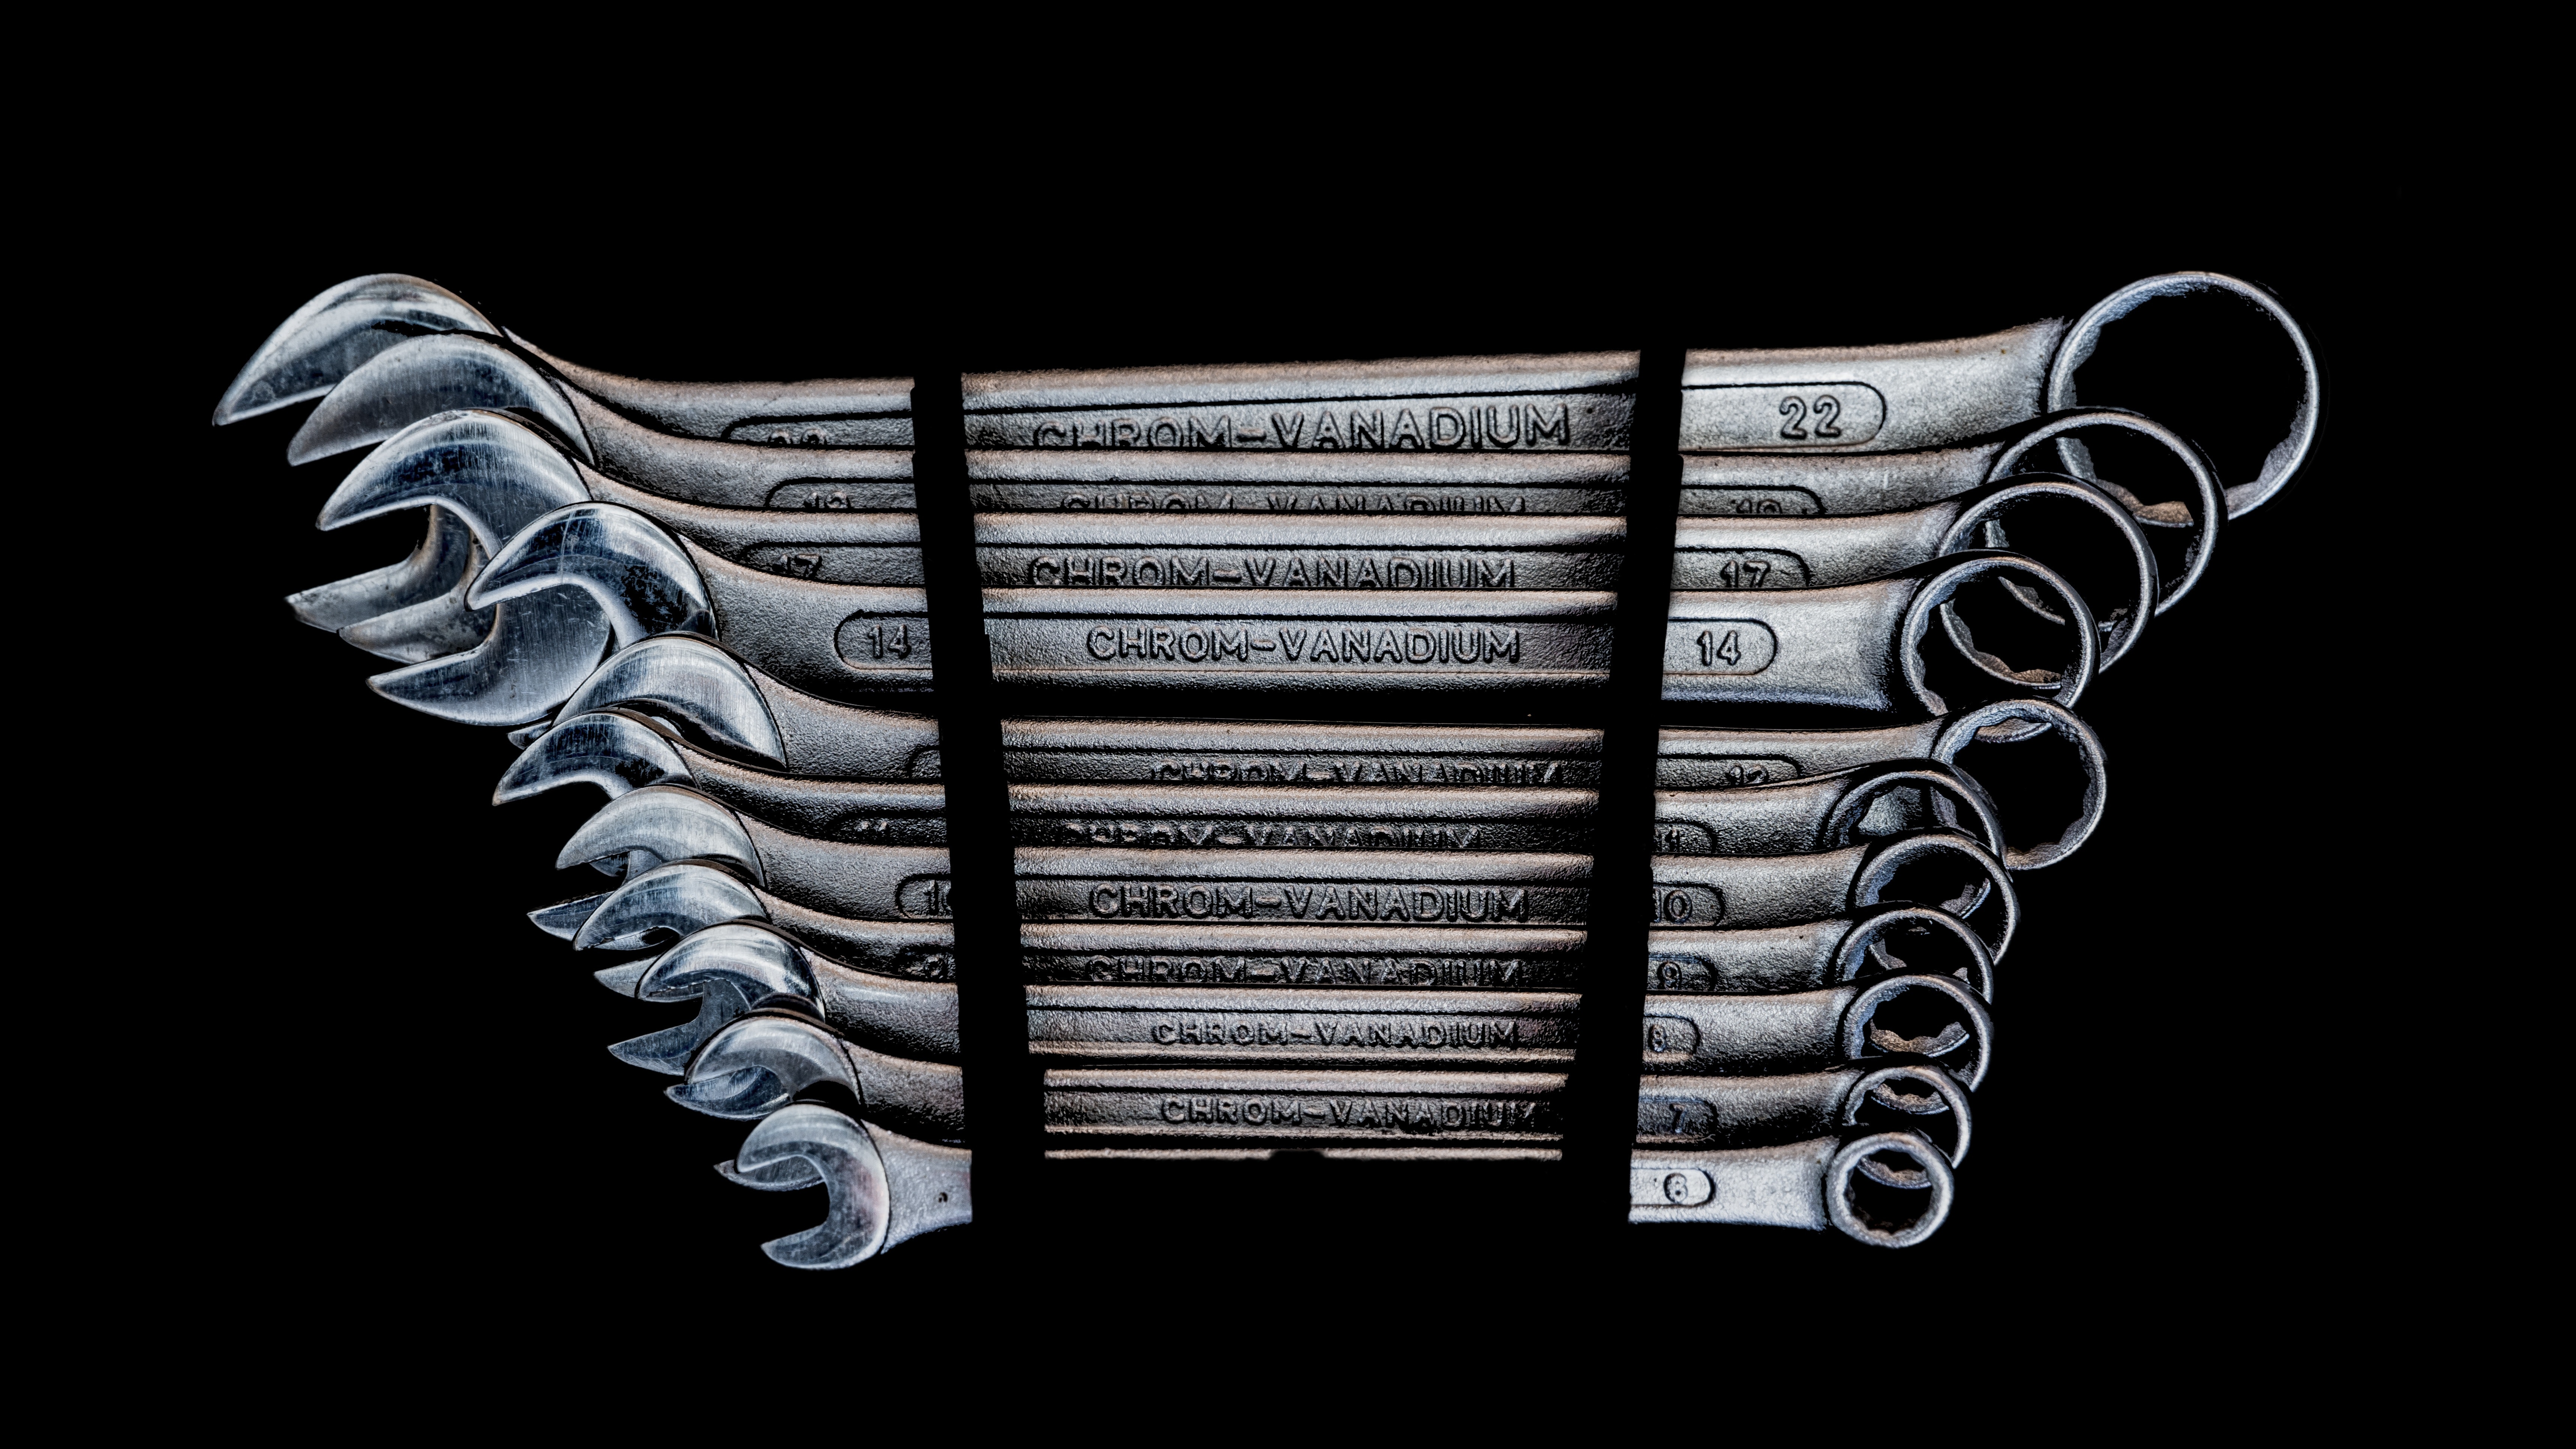
font